Peder Brønnum Scavenius

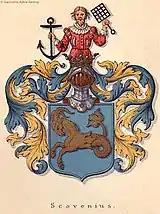
Scavenius' coat of arms

Scavenius inherited Gjorslev and the other estates on Stevns upon his mother's death in 1825. He purchased Klintholm Manor on Møn from his younger brother in 1926. He purchased Petersgaard at Vordingborg[ in 1864.